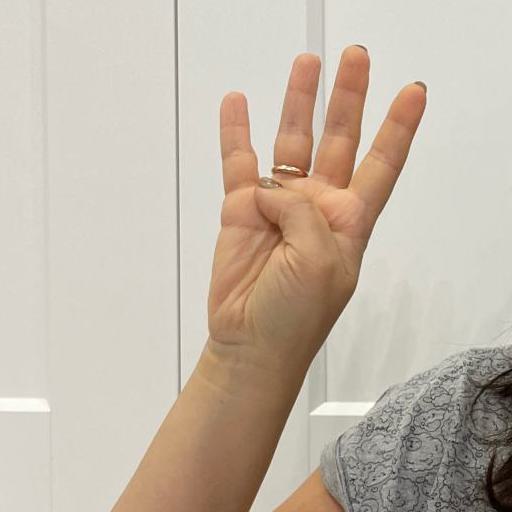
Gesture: four